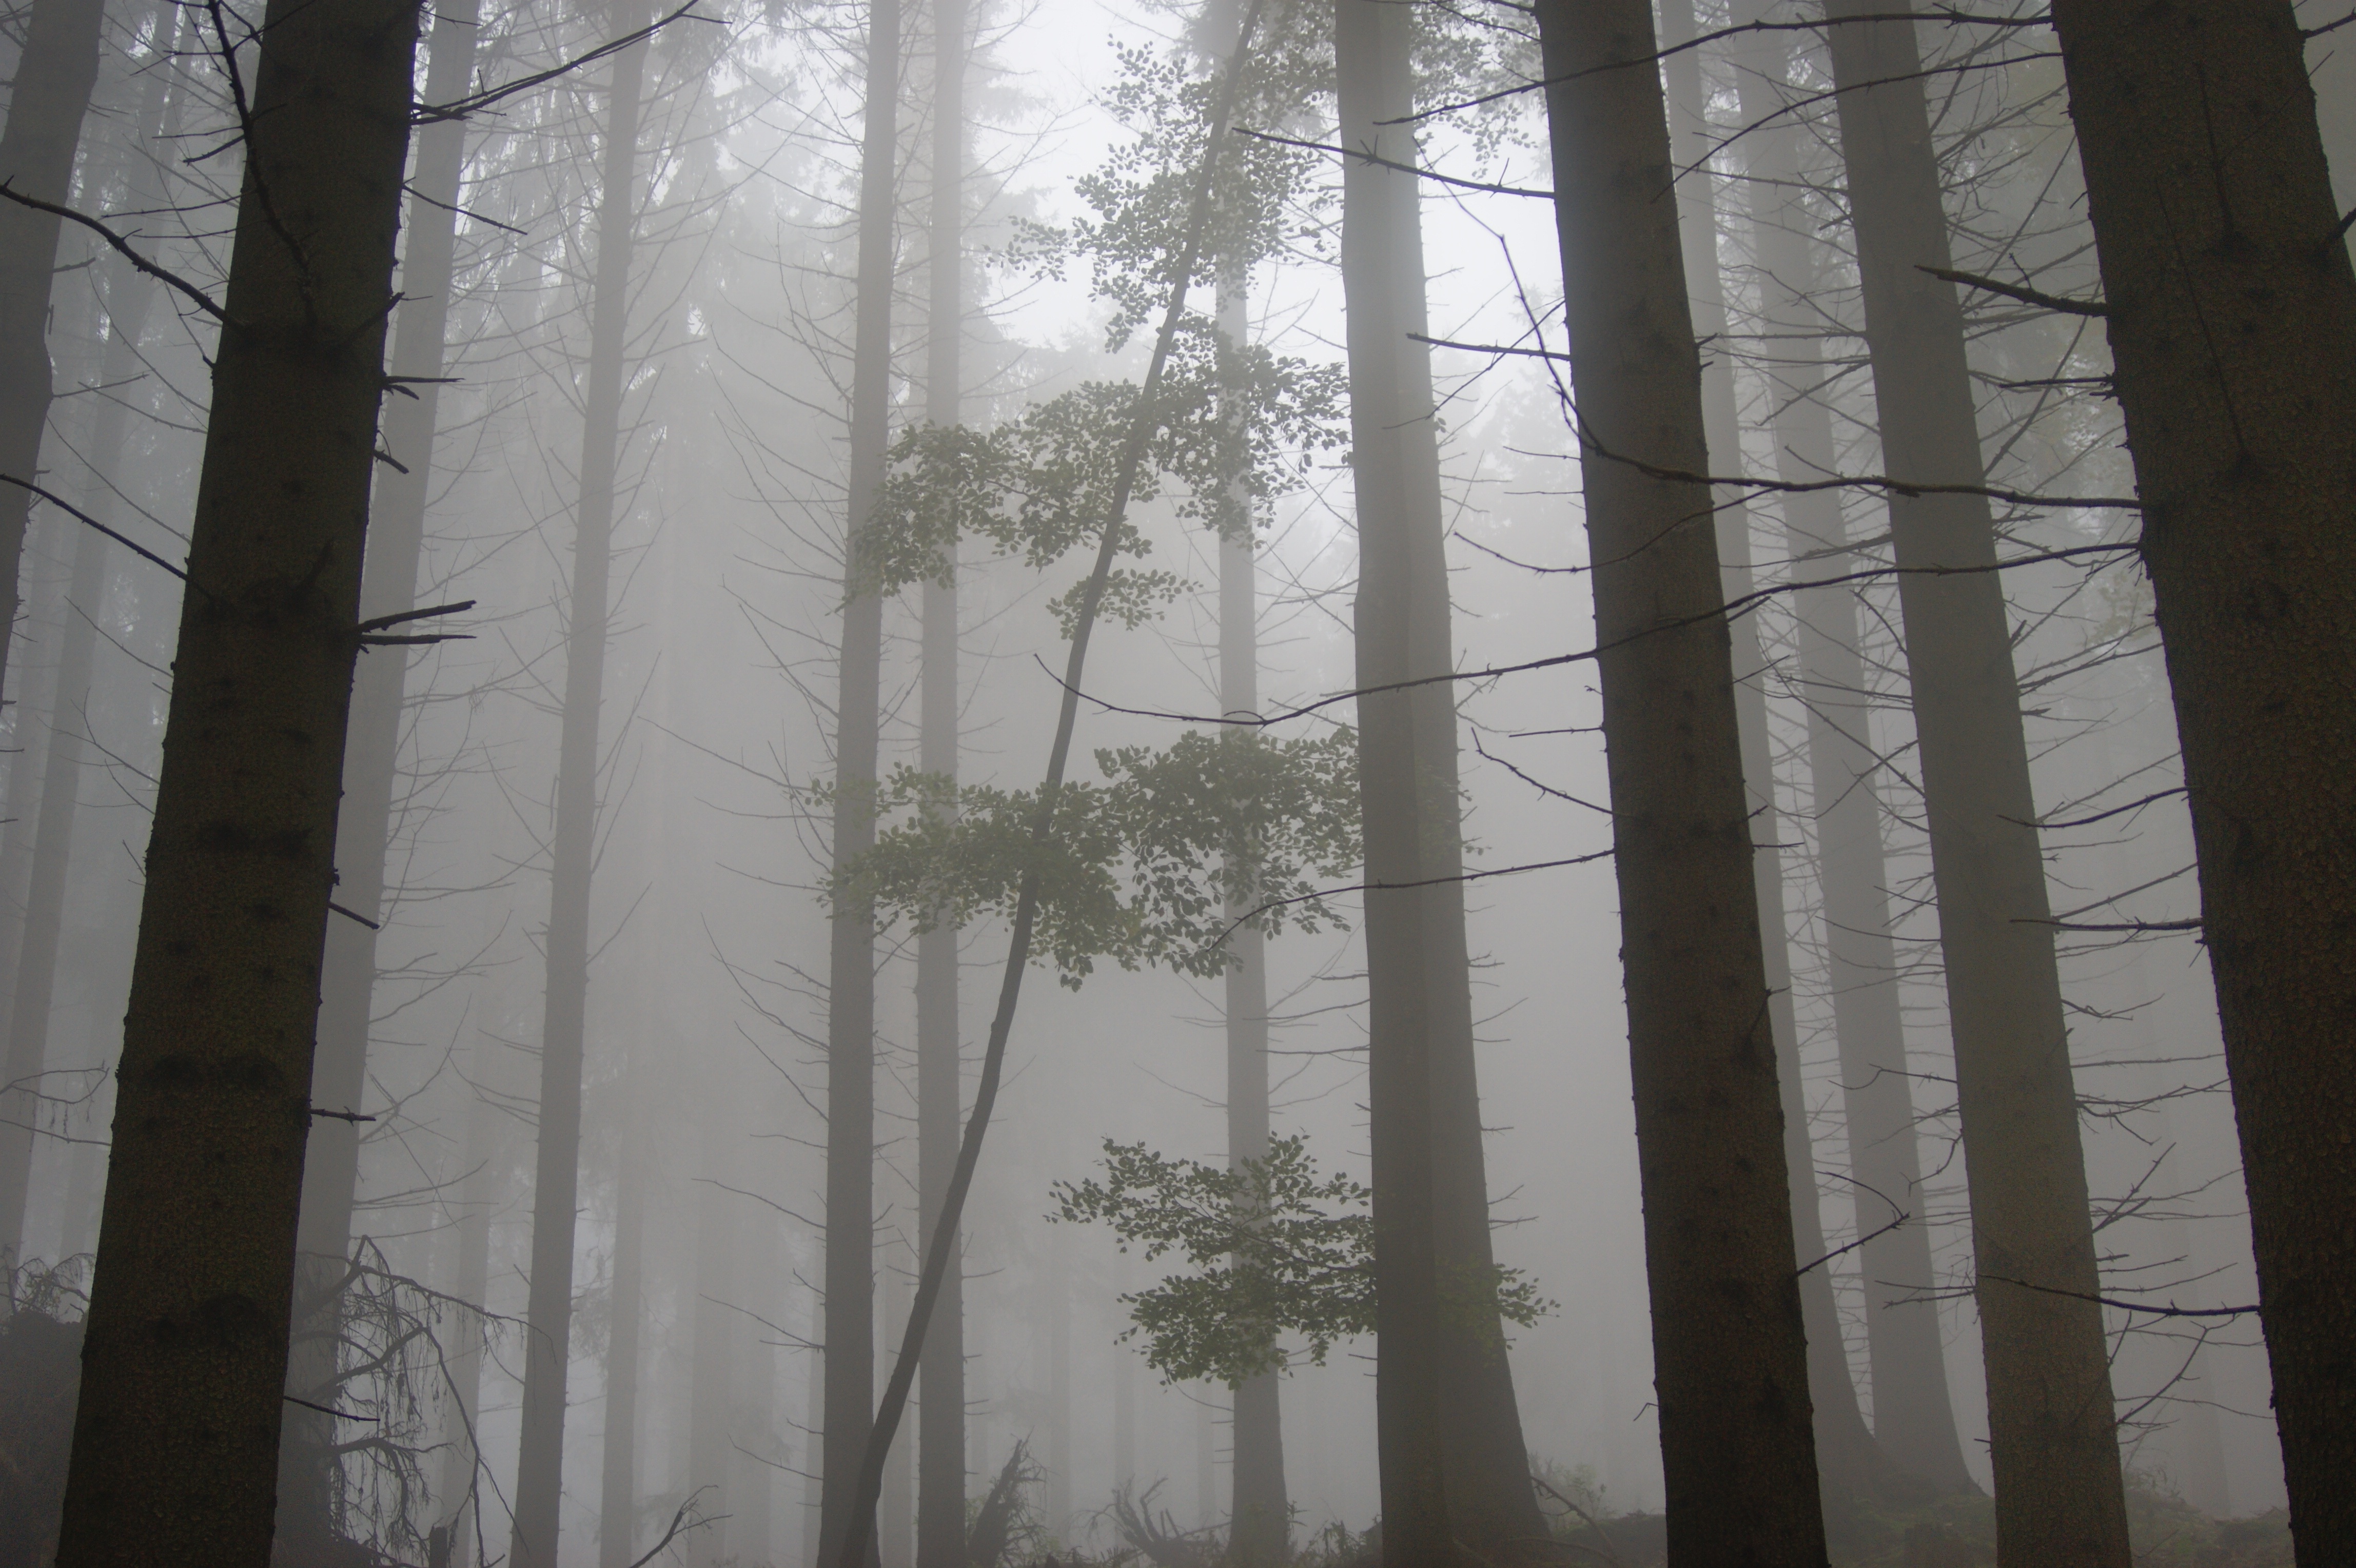
tree, forest, snow, winter, fog, mist, sunlight, weather, interior design, habitat, mood, natural environment, atmospheric phenomenon